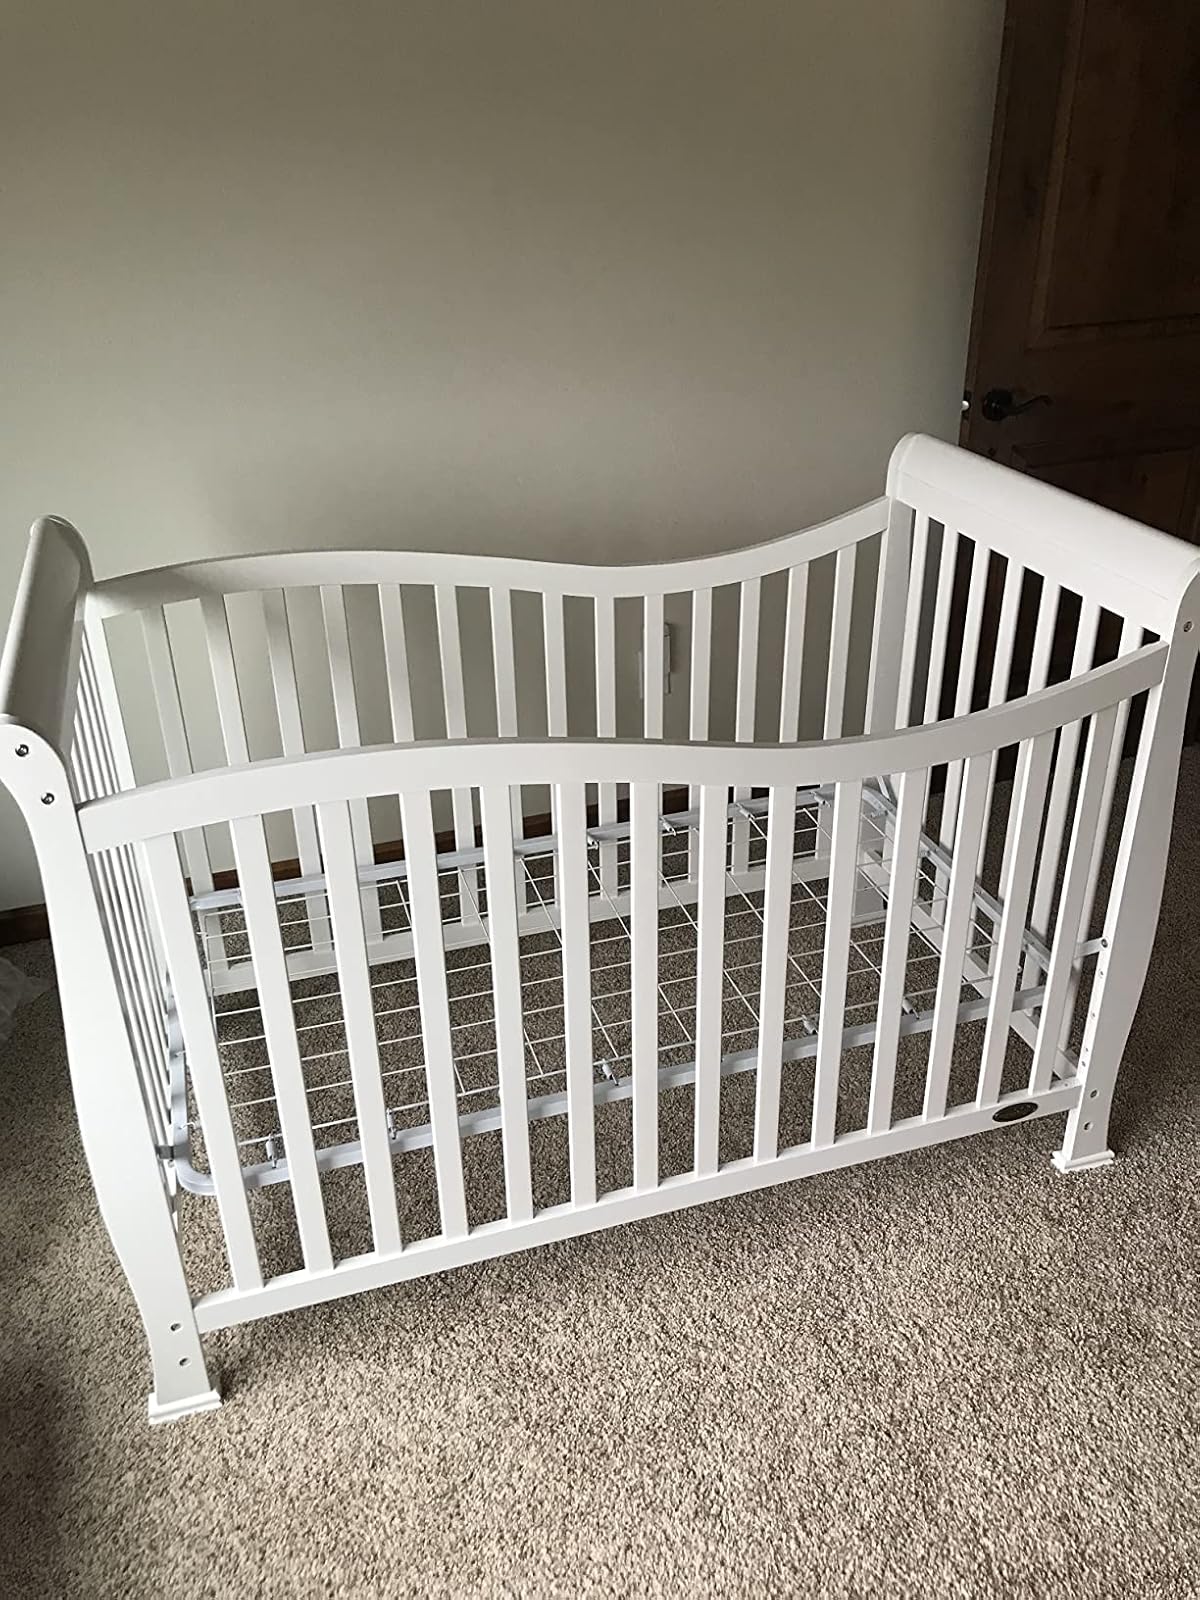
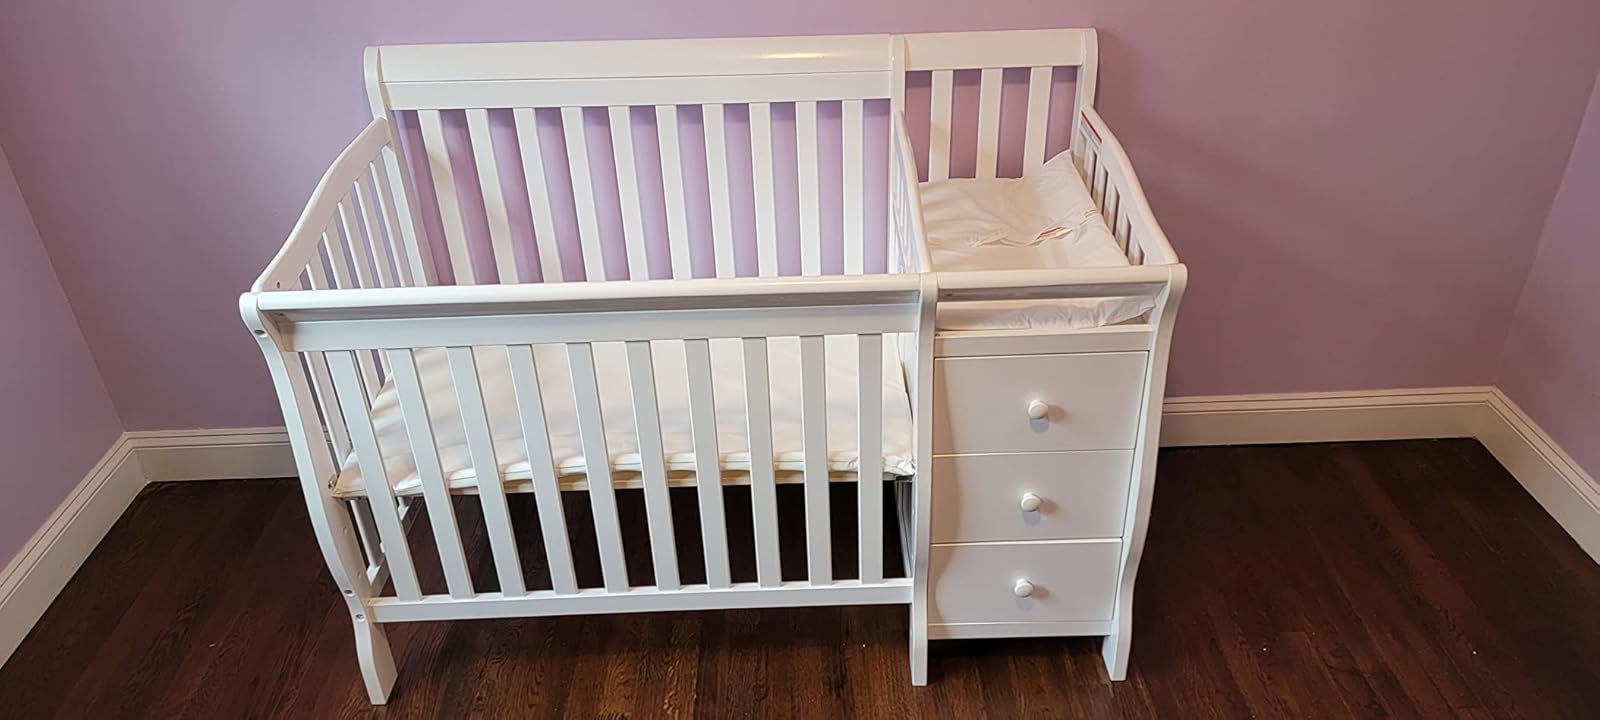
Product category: products_crib
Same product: no